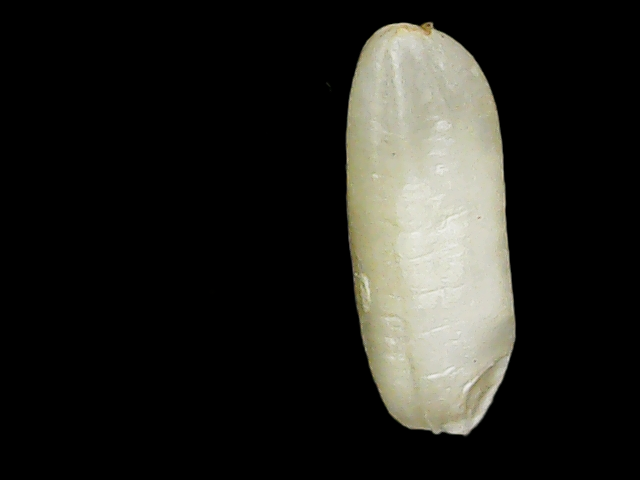
Rice variety: Binadhan26